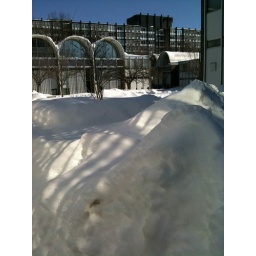
Not a cloud in the sky in the days after a huge snowstorm pummeled much of the East Coast.